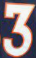
Number: 3